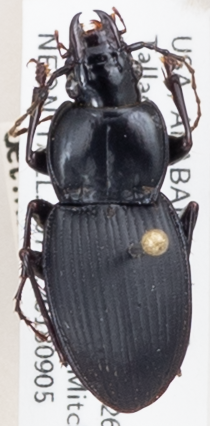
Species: Cyclotrachelus convivus
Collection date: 2018-09-05
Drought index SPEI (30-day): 0.204
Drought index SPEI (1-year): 0.142
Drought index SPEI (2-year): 0.26